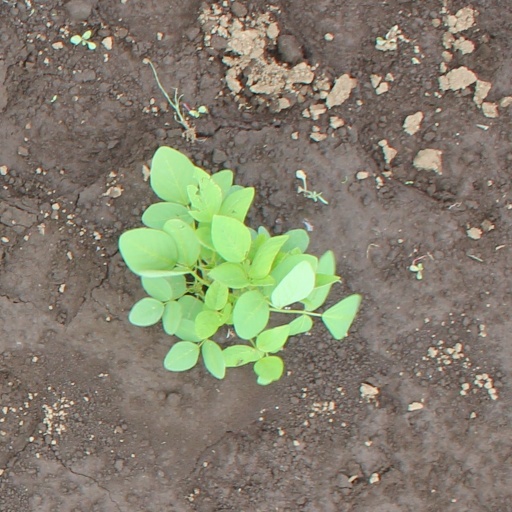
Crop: soybean